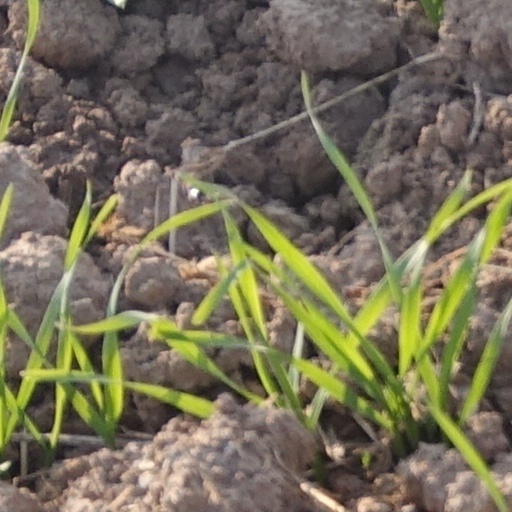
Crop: wheat